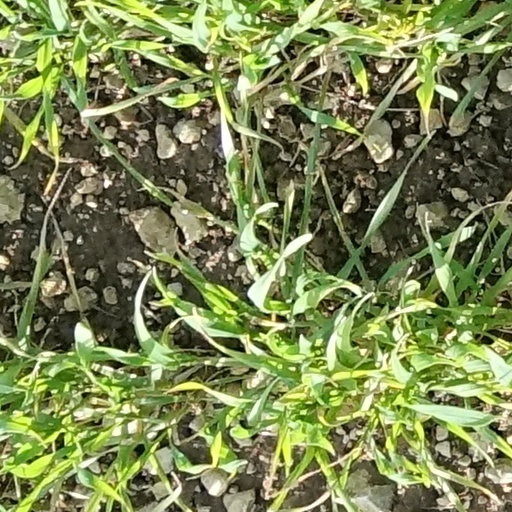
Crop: wheat